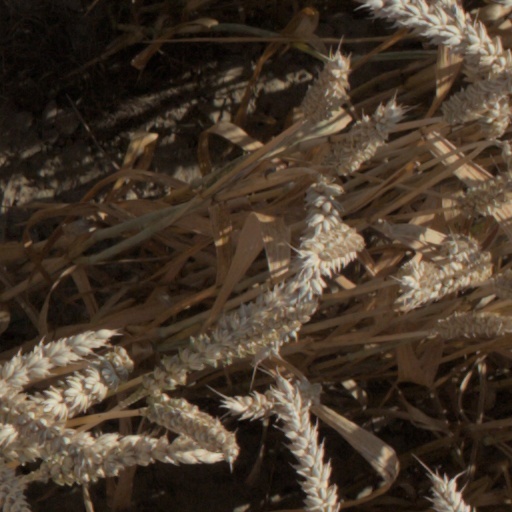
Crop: wheat